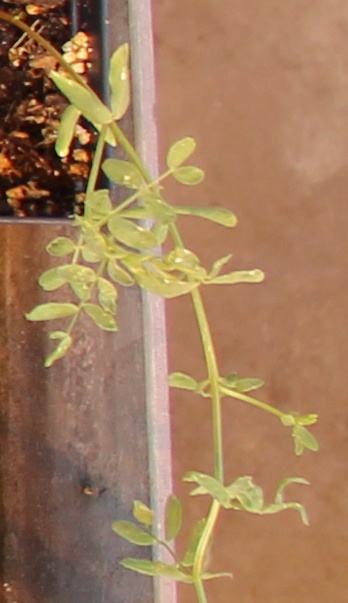
Label: Lentil